Giant (2017 film)

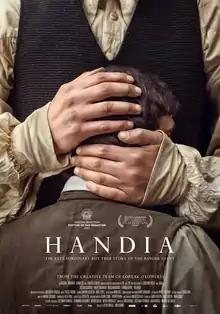
Spanish release poster

Giant is a 2017 Basque-language drama film directed by Aitor Arregi and Jon Garaño. The film is based on the life of (1818–1861) who suffered from gigantism and was known as the "Giant from Altzo". The film premiered at the 2017 San Sebastián International Film Festival, where it was awarded the Special Jury Prize. The film was also screened at the 2017 BFI London Film Festival.